Bishnupur (West Bengal)

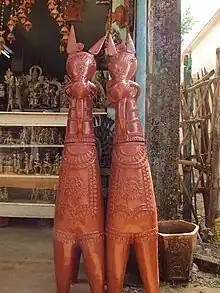
Bishnupur Terracotta horse

In this year 2018, a fashion show with Baluchari Saree is introduced to promote Baluchari Saree at an international platform. Besides artisans got a huge income by selling crafts from the stalls of Mela. A recent addition is Bishnupur Utsab, held after the Mela. It is a classical music and dance festival in recognition of the 'Bishnupur Gharana' in music. It was stopped after 2012 but It started again on and from 2/2/2018 at Rashmancha.